Plug valve

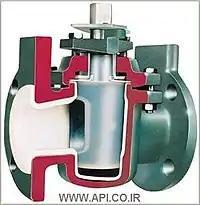
Super duplex plug valve.

Plug valves are valves with cylindrical or conically tapered "plugs" which can be rotated inside the valve body to control flow through the valve. The plugs in plug valves have one or more hollow passageways going sideways through the plug, so that fluid can flow through the plug when the valve is open. Plug valves are simple and often economical.